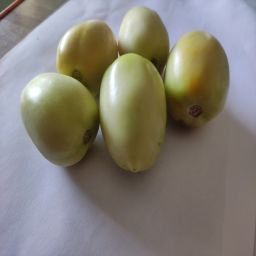
Crop: Tomato
Quality: Unripe